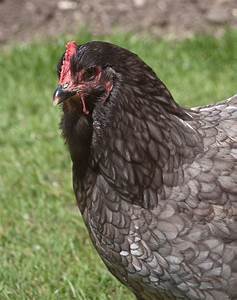
Label: chicken